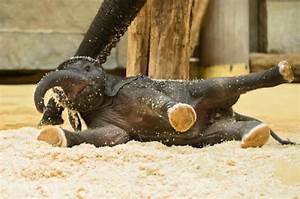
Label: elephant